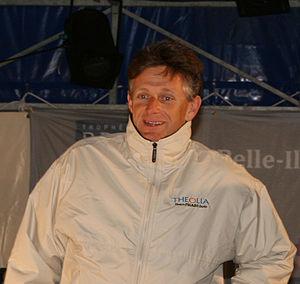
Robert Nagy est un navigateur et un skipper professionnel français, né en 1963.